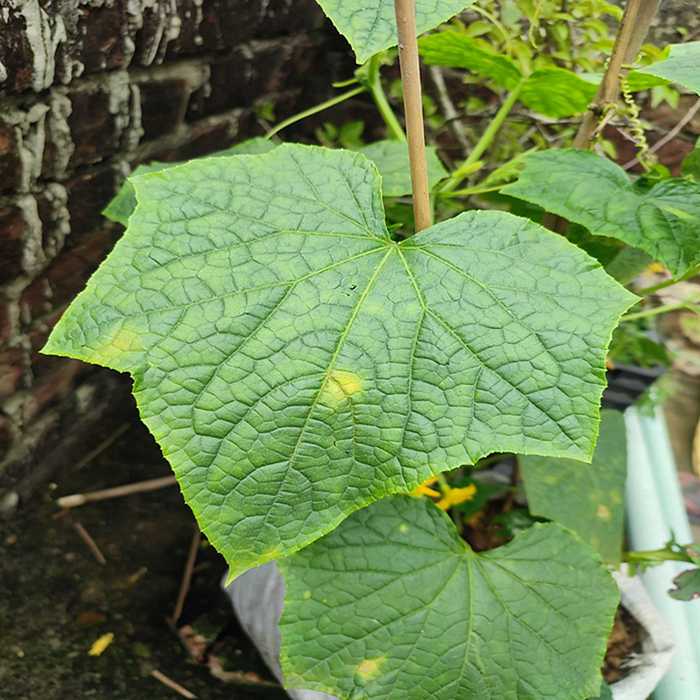
Plant: Cucumber
Label: Downy mildew